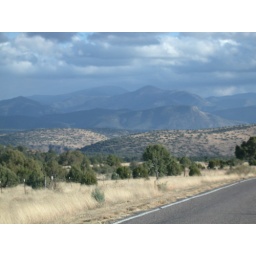
Storm clouds gather over the mountains in the Gila National Forest.